Archbishopric of Justiniana Prima

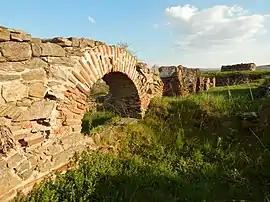
Remains of the city Justiniana Prima near modern Lebane in Serbia

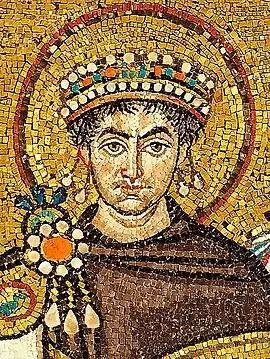
Emperor Justinian I

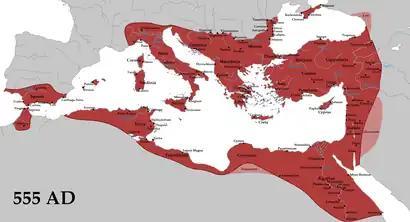
Late Roman Empire in the time of Emperor Justinian I around 555

The archdiocese was established in 535 AD by Emperor Justinian I, in his presumed home-town of Justiniana Prima (near present-day Lebane, in Southern Serbia).